Joe Wilson (Australian footballer)

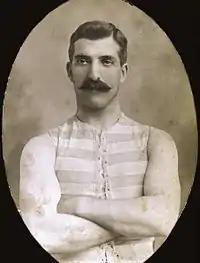
Dolly Christy, a football teammate of Wilson's from 1891 to 1896

Wilson was again one of Melbourne's better players for the 1892 football season. In a round 14 match against Fitzroy, Wilson kicked three of the Redlegs' six goals in a one-goal victory. Two weeks later, he was described as "performing meritoriously" in a game where he also kicked a goal. In the third-last game of the season, Melbourne drew a match away to a poor Collingwood team. Markwell wrote in "The Australasian" that Wilson and Dolly Christy, who had both missed the match, were sorely missed. Melbourne finished the season in fourth position on the ladder, their highest finish since 1886, though Markwell thought the result was disappointing when considering the calibre of players the club had recruited. He named Wilson as one of the team's "most deserving" players for the year.